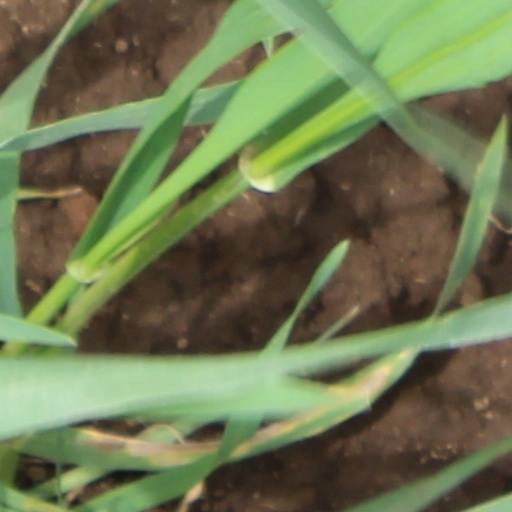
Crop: wheat